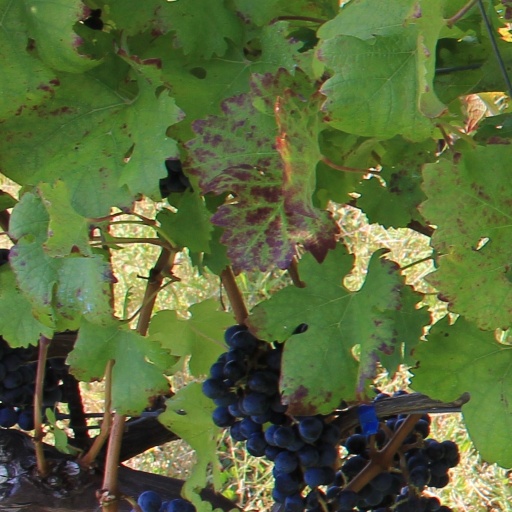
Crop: grape